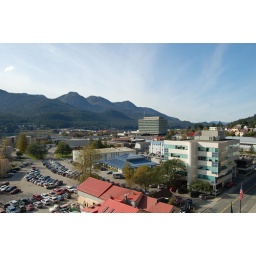
The tall building in the background is the Federal Building where I catch my bus